Main Street Complex

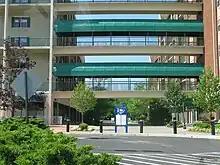
An elevated breezeway in Main Street Complex

The Main Street Complex is located on Main Street (namesake for the complex) and Kresson Road, between Evesham Road (County Route 544) and Centennial Boulevard in Voorhees, New Jersey. The largest amenity on the site is the Cooper Health System (formerly occupied by the West Jersey Heath System, currently known as Virtua), which consists of several medical offices. Directly above some of the medical offices are condominiums. Catelli Italian Restaurant was a restaurant that opened in 1994 and closed on July 24, 2011. A new location, branded as Catelli Duo, opened at the nearby Voorhees Town Center on September 17, 2012. The Main Street Pub was the longest running restaurant at the complex, which opened in 1992 and closed its doors in 2014. The Mansion is a catering facility with several banquet rooms. Since its opening in 1990, The Mansion hosts weddings, conferences, bar and bat mitzvahs, and other special events. The Chamber of Commerce Southern New Jersey, a large business organization for the region, has its headquarters at Main Street. A playground was built in 1993, at a cost of $70,000, but was removed in 2010 due to safety concerns.